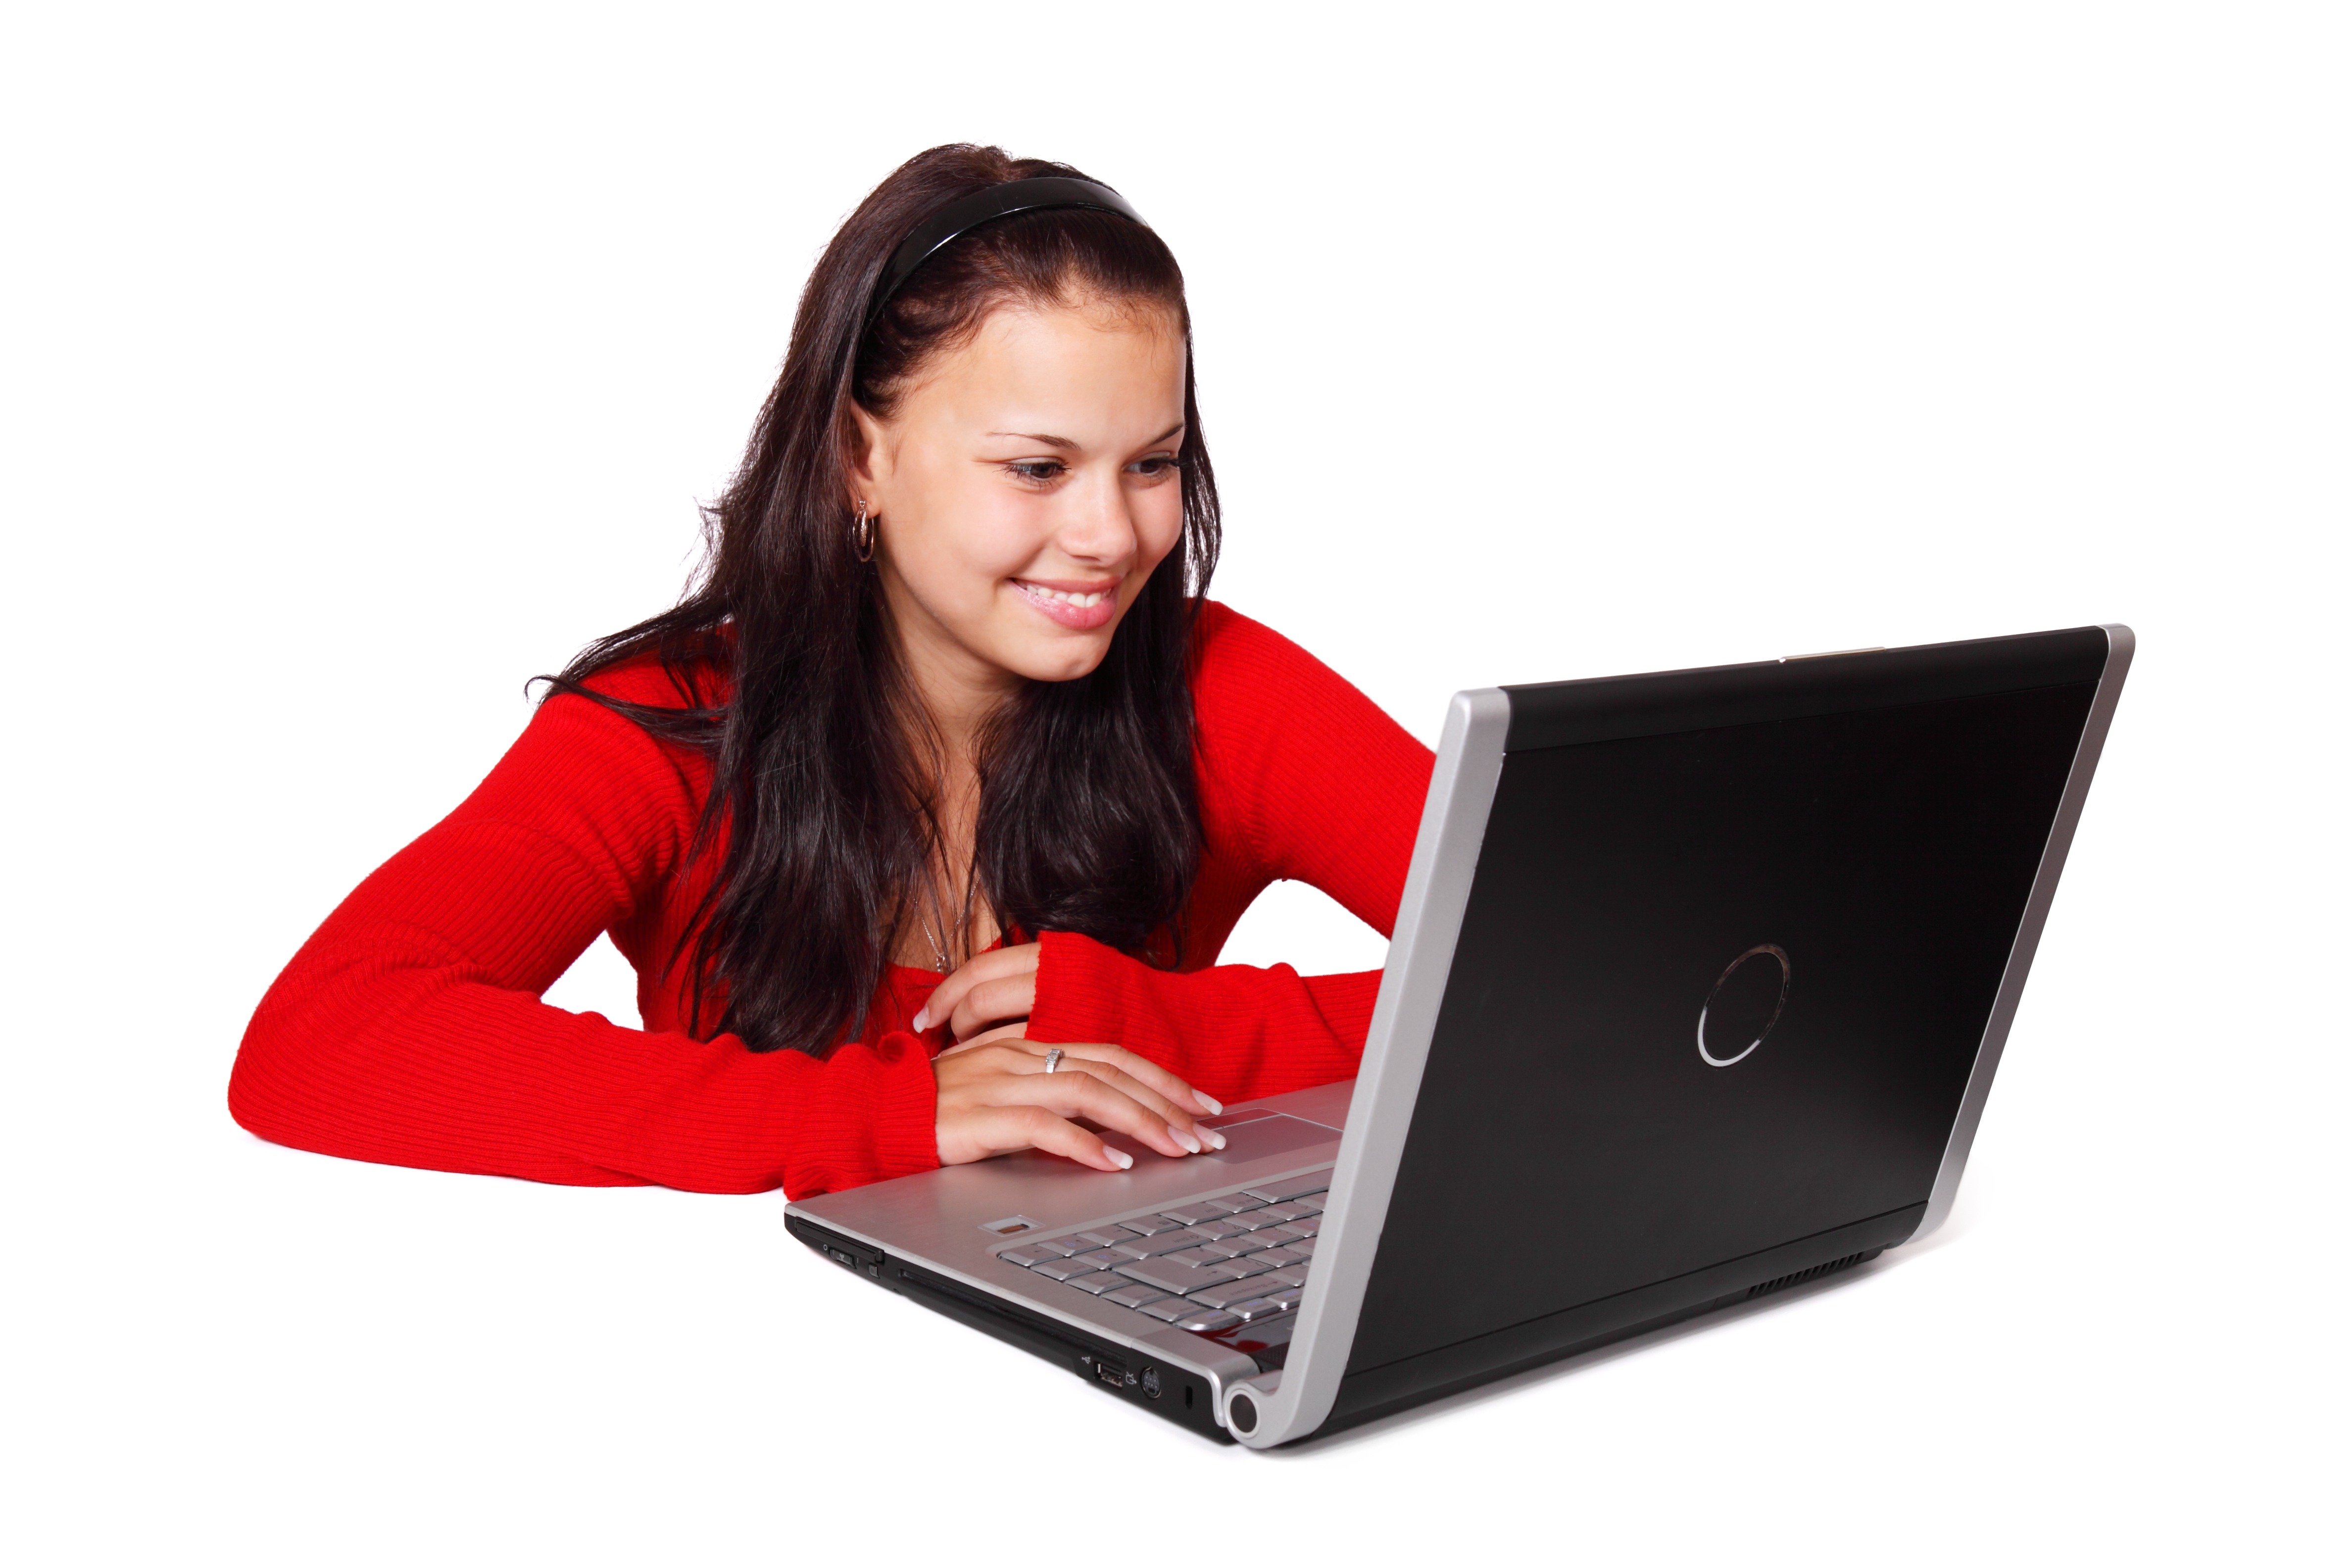
laptop, notebook, computer, writing, work, girl, woman, technology, female, internet, young, student, smile, brand, product, beautiful, multimedia, public domain images